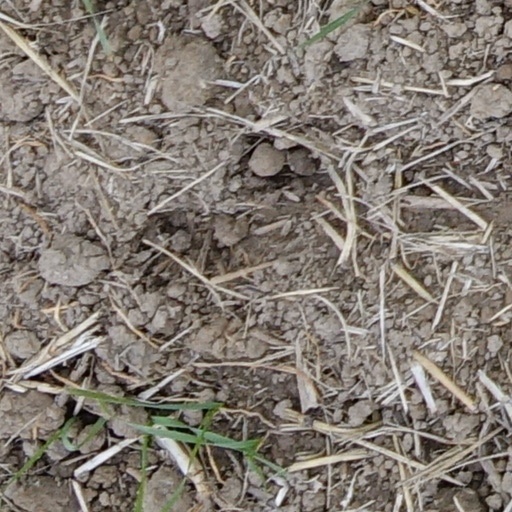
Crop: wheat